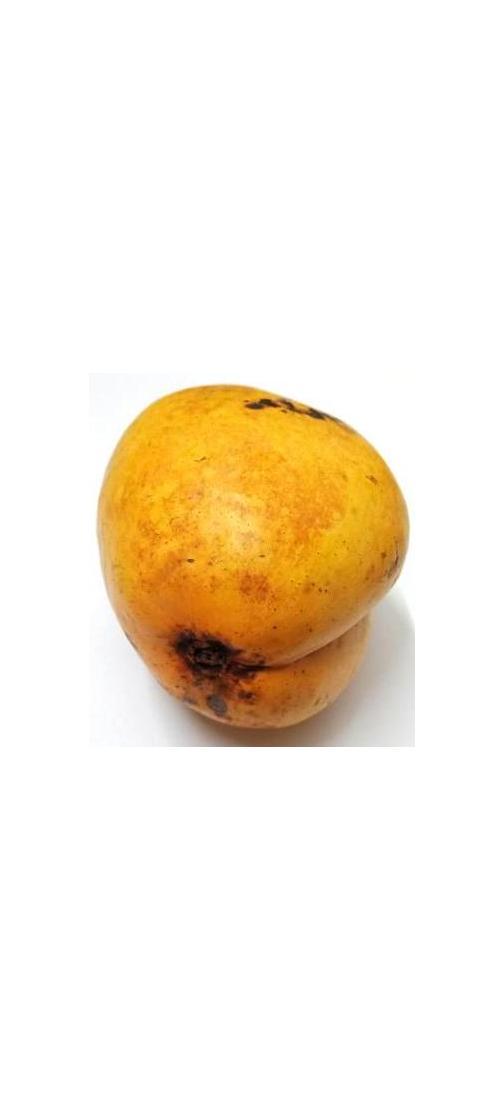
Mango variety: Bari-11